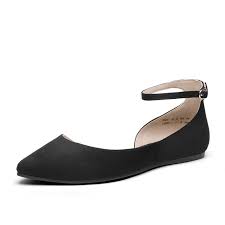
Label: Ballet Flat